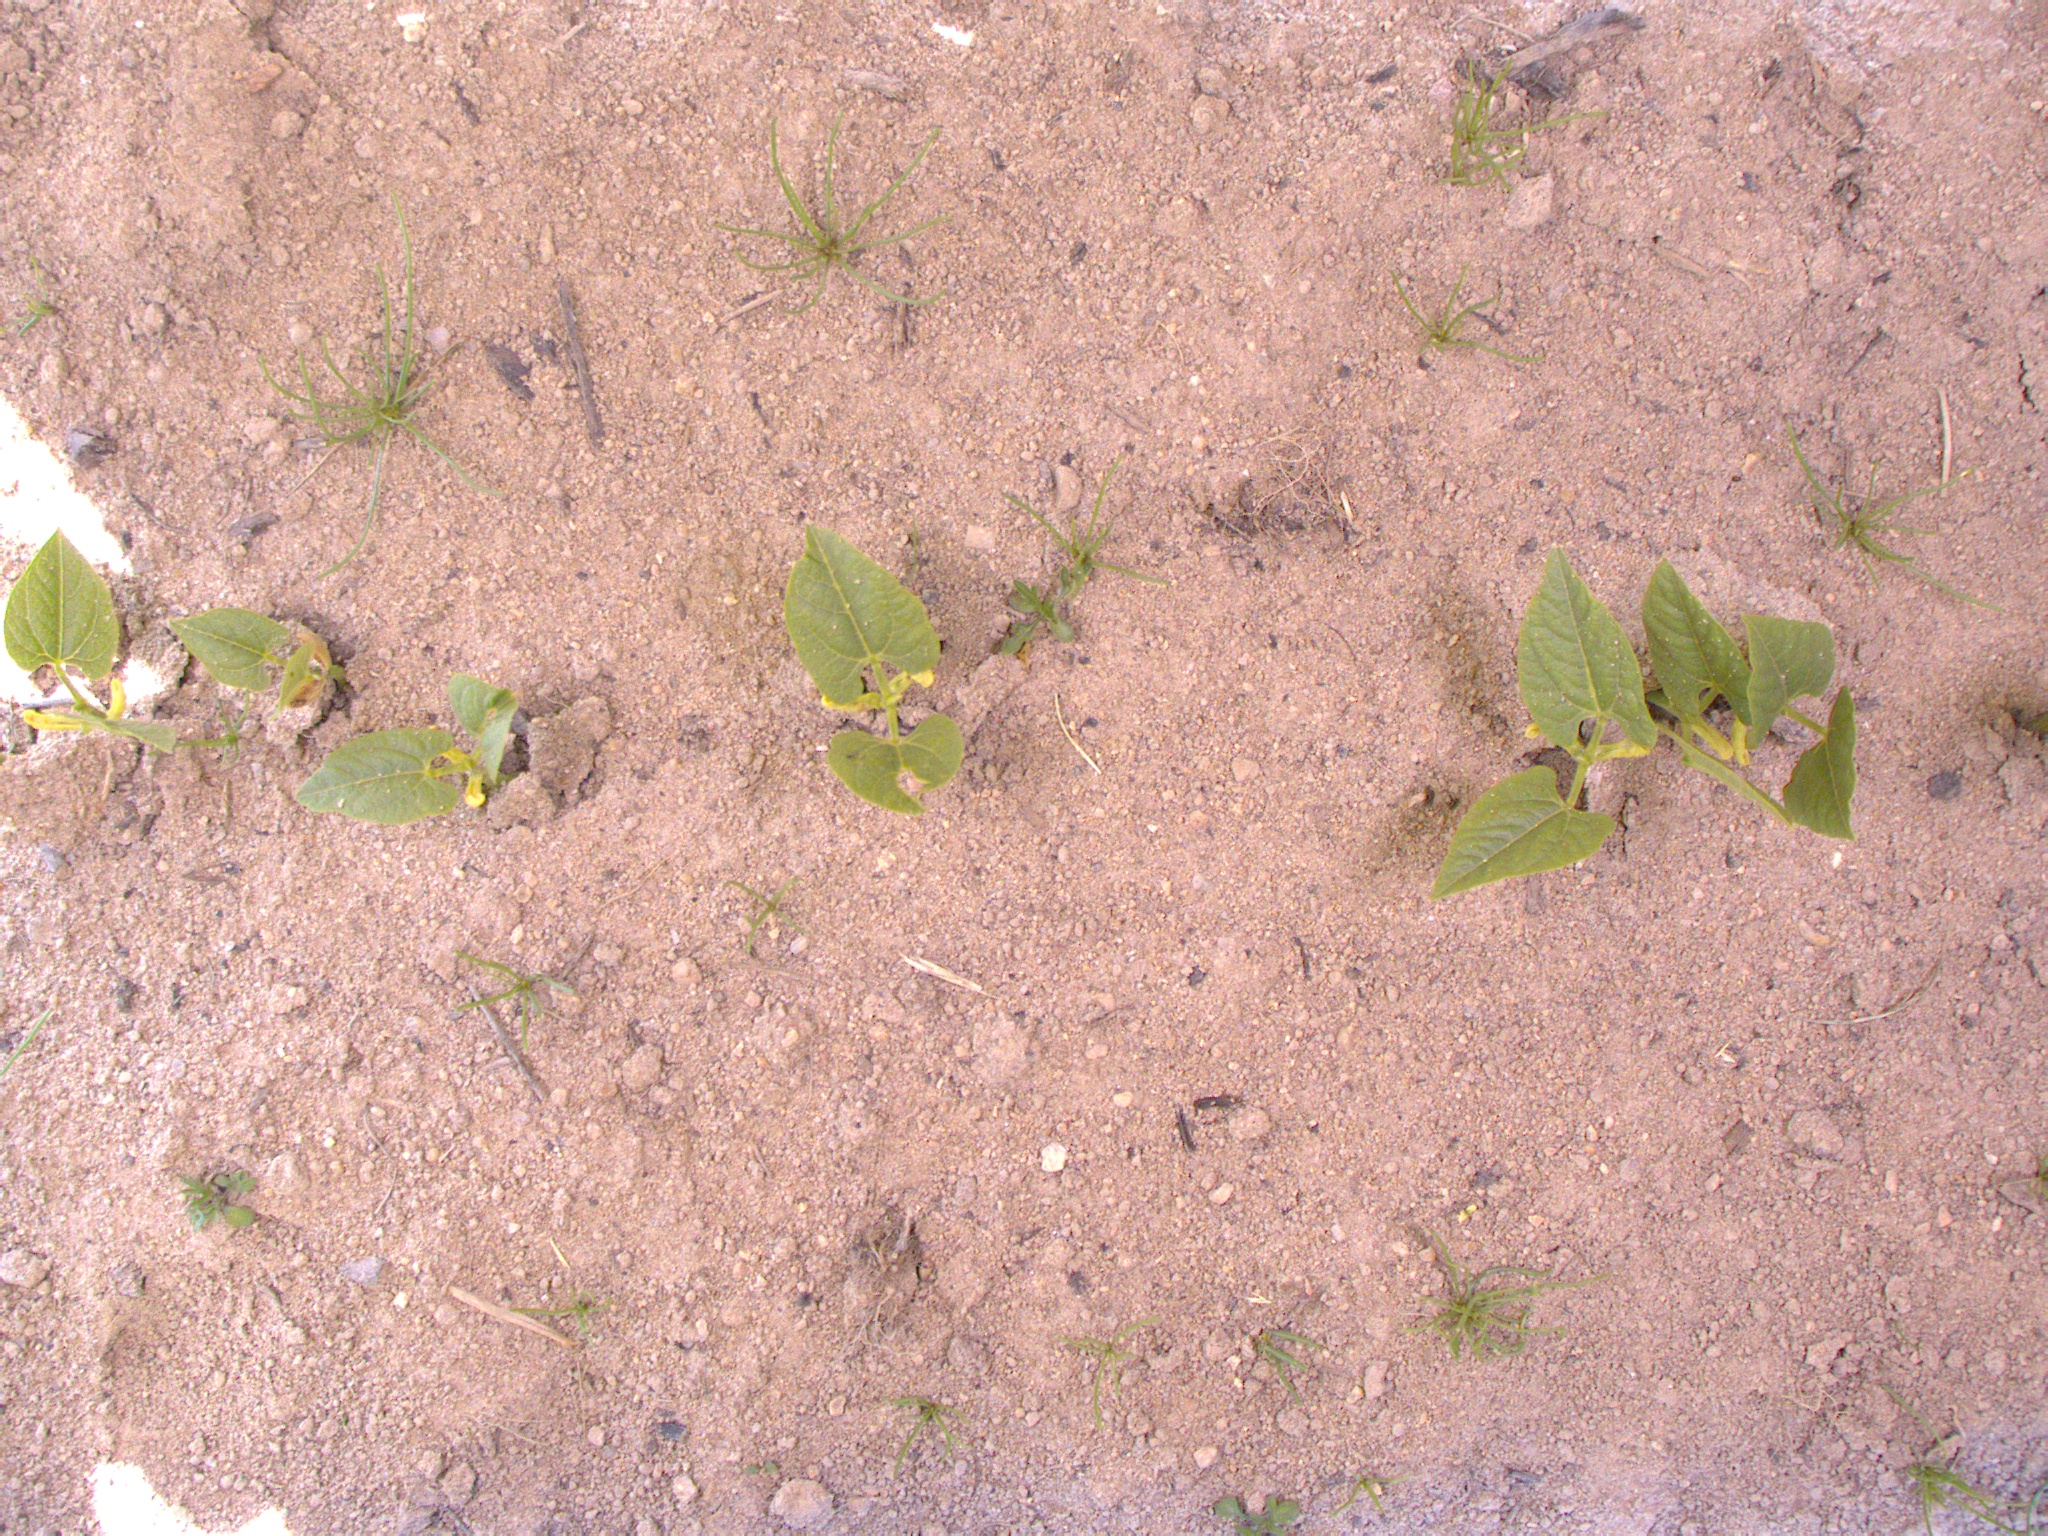
Crop: bean
Objects: bean, bean, bean, bean, bean, bean, bean, stem_bean, stem_bean, stem_bean, stem_bean, stem_bean, stem_bean, stem_bean